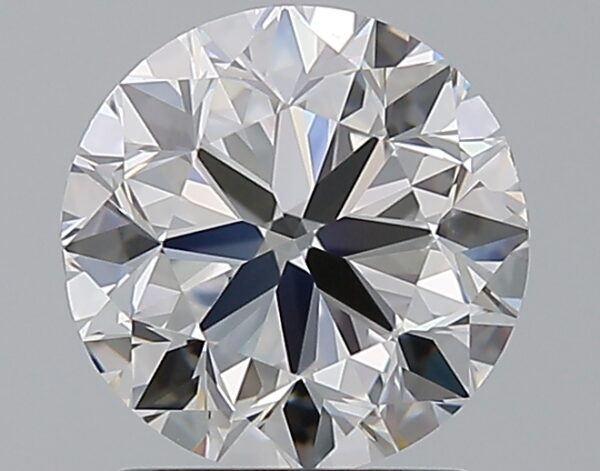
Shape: round
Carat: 2
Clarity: VS1
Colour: D
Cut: VG
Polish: EX
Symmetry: VG
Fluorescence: N
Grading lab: GIA
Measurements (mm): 7.75 x 7.84 x 5.01